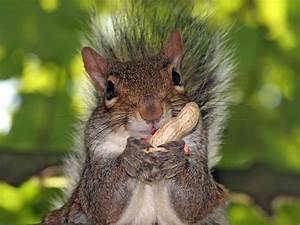
Label: squirrel